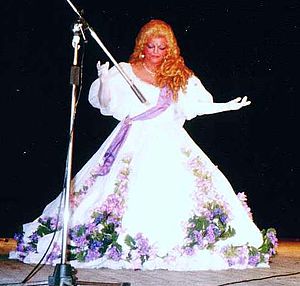
Violetta Villas
Violetta Villas
Violetta Villas er en polskfødt amerikansk sangerinde og skuespillerinde i teatre såvel som på lærredet. Hun har også fungeret som komponist.